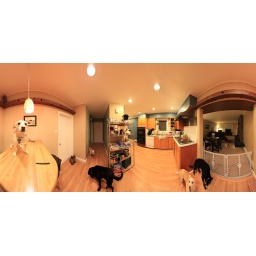
Eleven dogs in my house